Turning

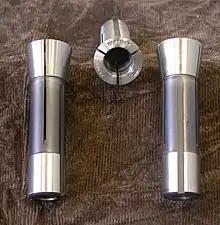

Turning tooling usually cuts with a single point, as opposed to a drill bit or end mill which cut with several sharp edges. The angles around the sharp point are important, such as "rake angle", "side rake angle", "cutting-edge angle", and "relief angle". Additionally, the cutting point may have a "nose radius" which creates radii when cutting corners in the workpiece and extends the life of the tool tip, but increases machining forces.